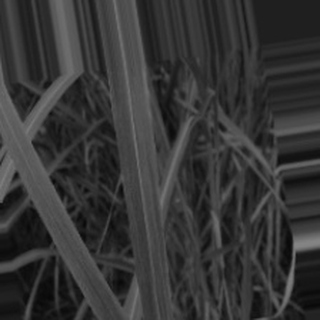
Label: sugarcane_bacterial_blight